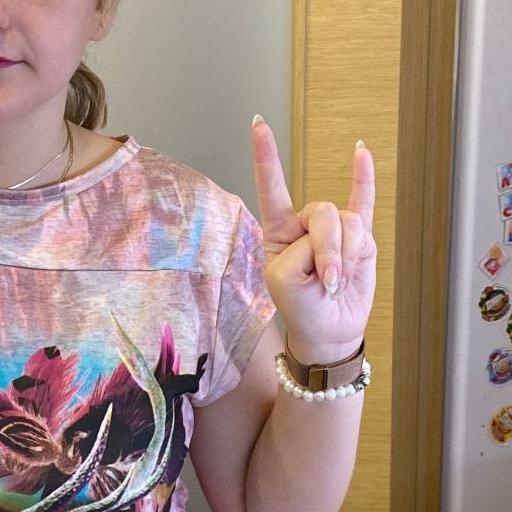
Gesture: rock